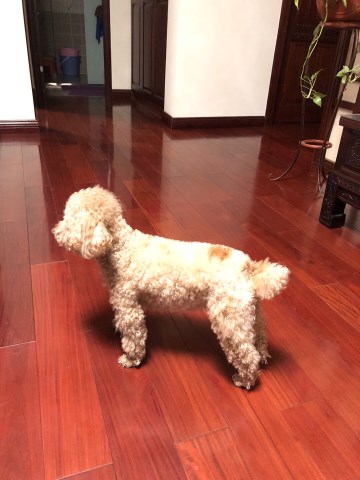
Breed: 7449-n000128-teddy